Metal Slug 7

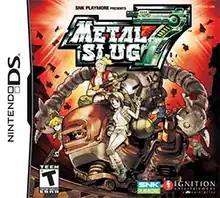
Nintendo DS Cover art

is a run and gun video game developed by SNK Playmore for the Nintendo DS. It is the seventh and final title in the main "Metal Slug" series. It marks the first game in the main series that would be released without an arcade version. The game was released in 2008 for Japan on July 22 and North America on November 28 by Ignition Entertainment.